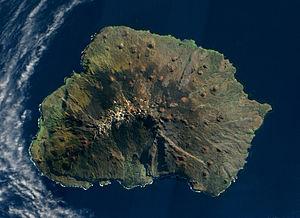
Dans le domaine de la géostatistique, une variable régionalisée est toute fonction mathématique déterministe destinée à modéliser un phénomène présentant une structure plus ou moins prononcée dans l'espace et/ou le temps : phénomène physique ou abstrait.